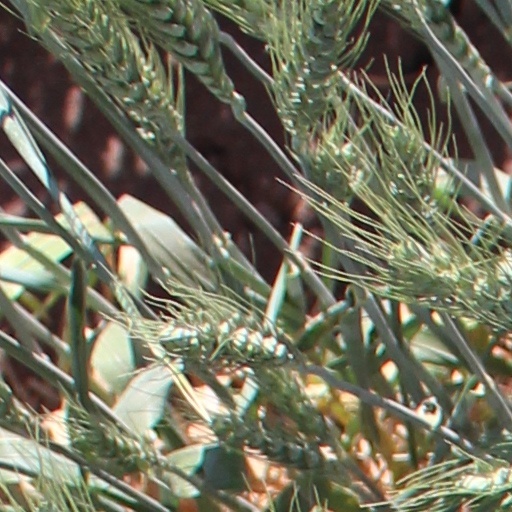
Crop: wheat